Schwabengau

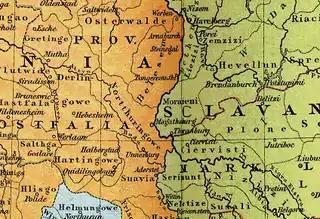
"Suavia" in eastern Saxony, about 1000

The Schwabengau (modernized name; originally: Suavia, Suevon, Nordosquavi) was an early medieval shire ("Gau") in the Eastphalia region of the medieval Duchy of Saxony. Ruled by the House of Ascania, it became the nucleus of the later Principality of Anhalt, today part of the German state of Saxony-Anhalt.